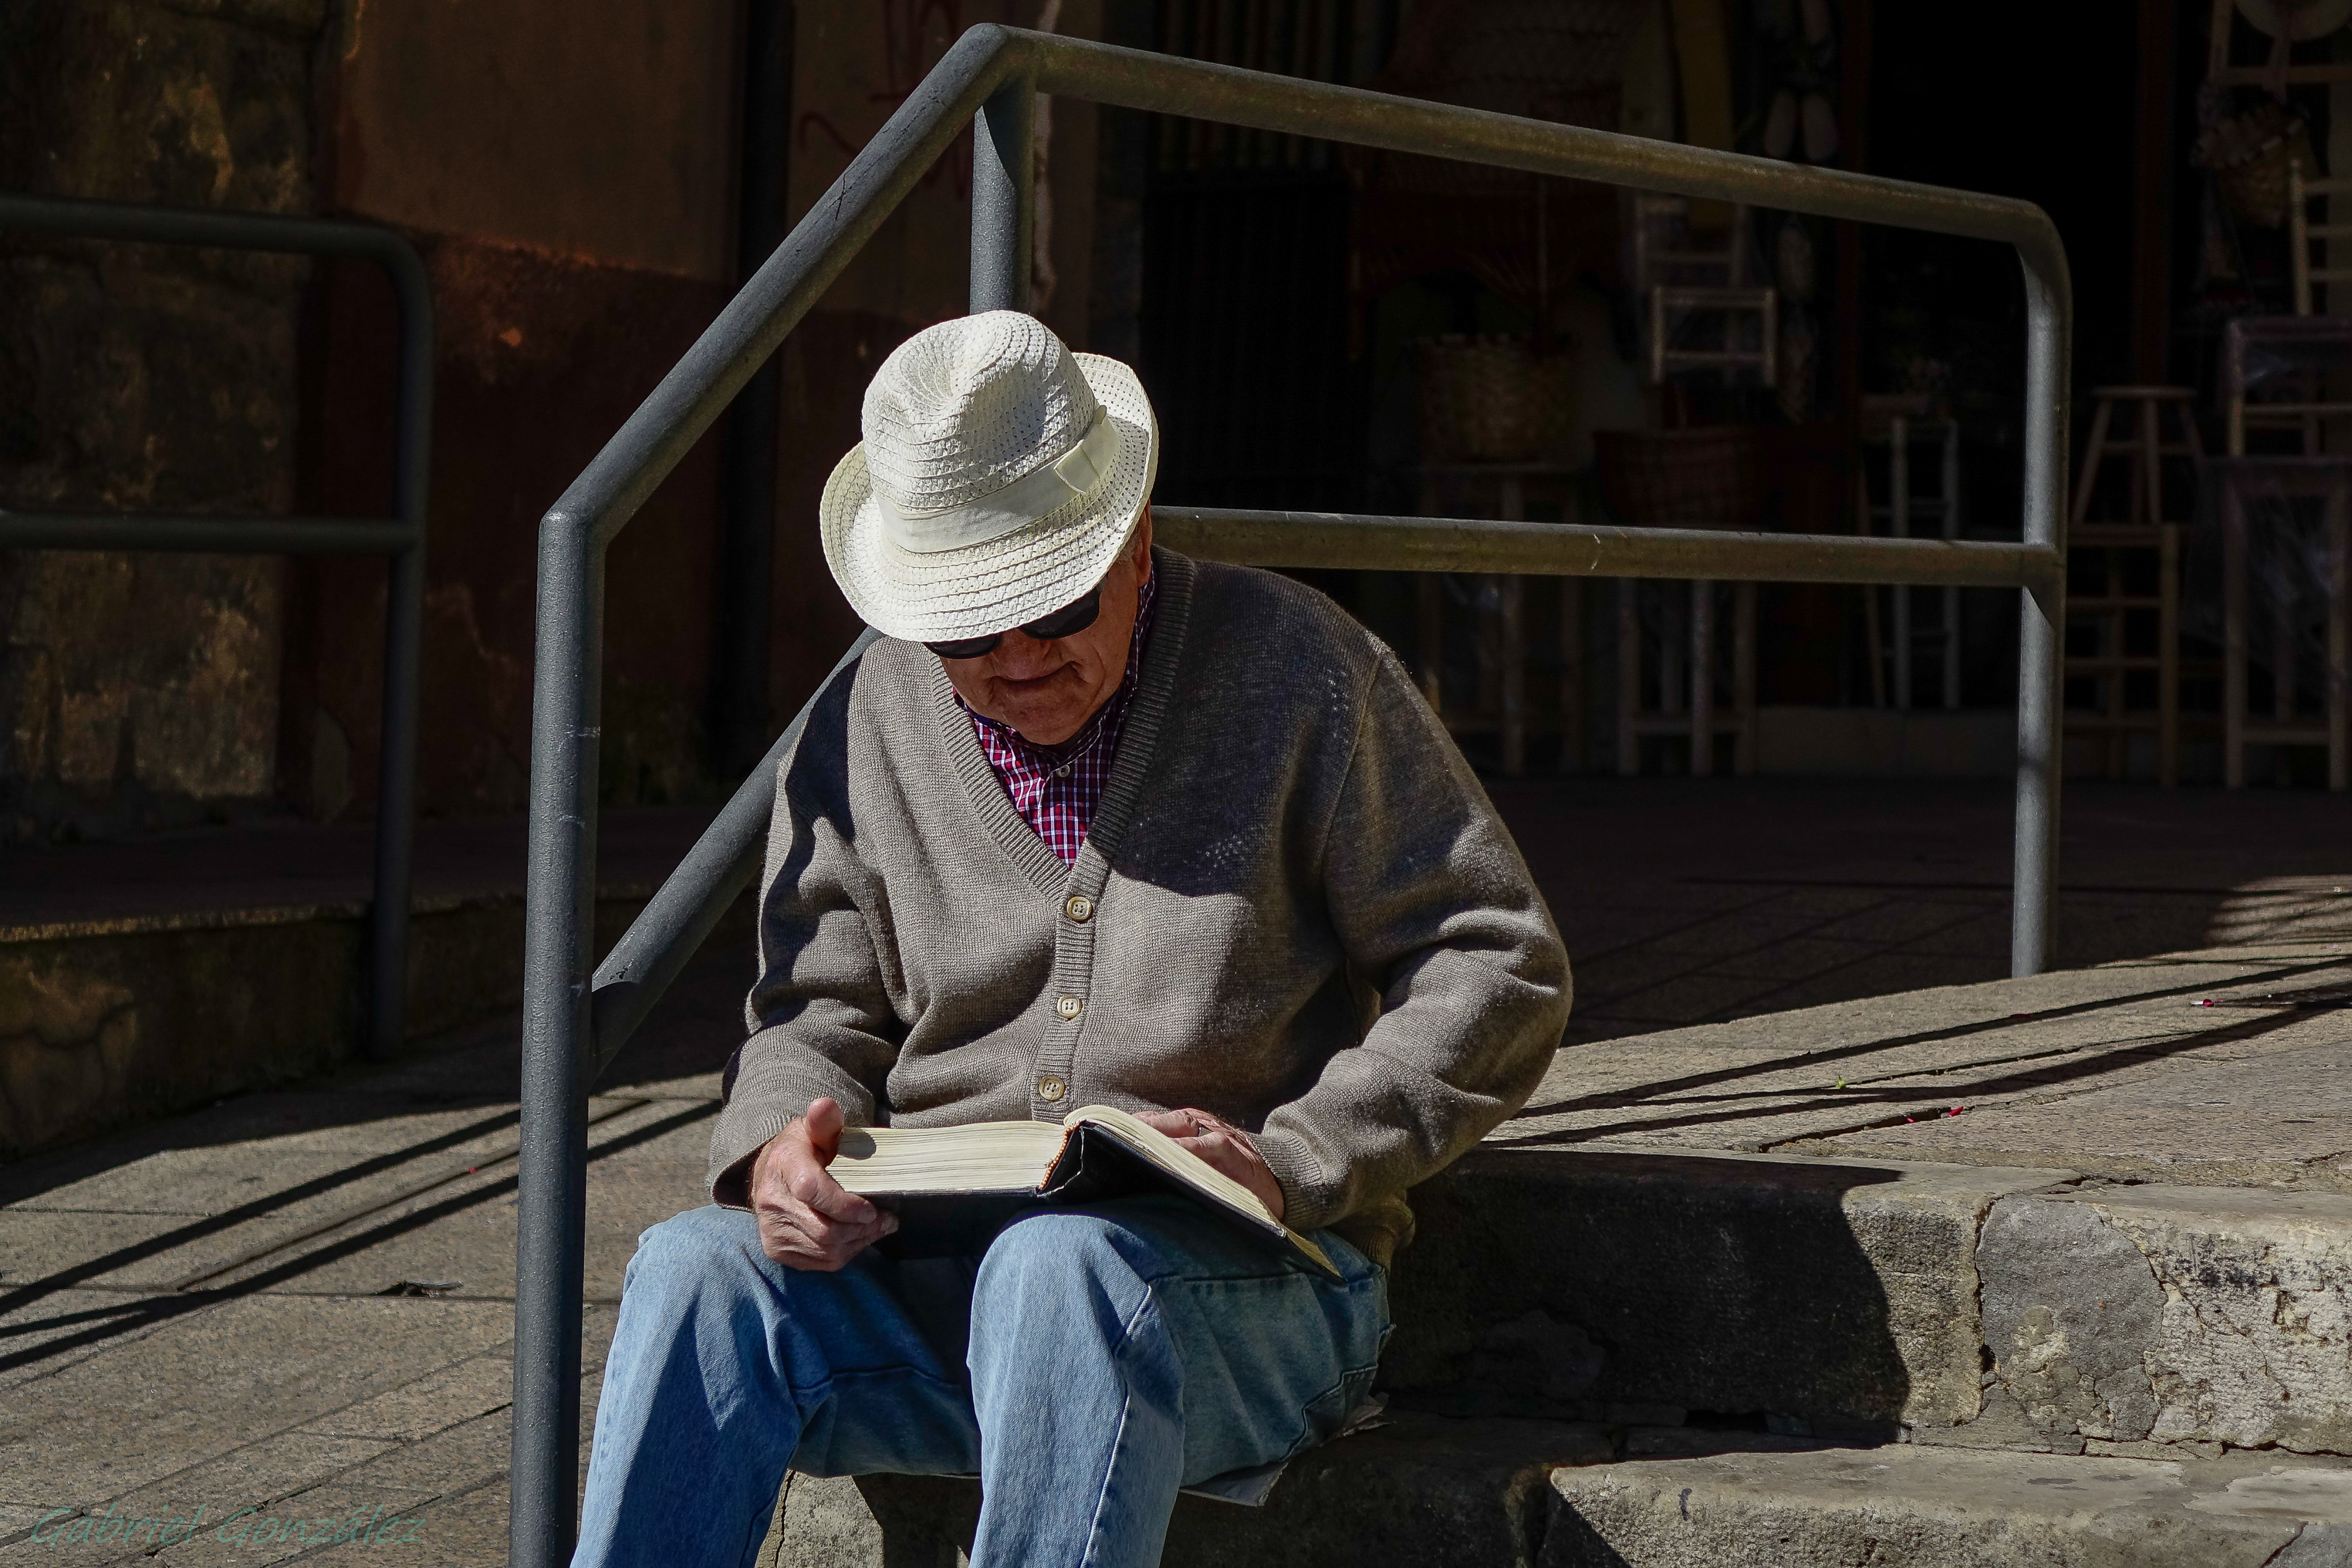
man, person, people, road, street, sitting, temple, photograph, calle, gente, screenshot, ggl1, gaby1, sonyrx10, human positions